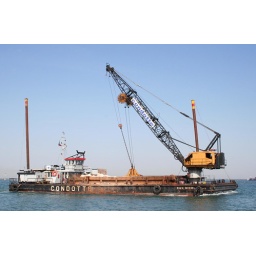
Crane boat in the Venice Lagoon. Involved in work on the long sea wall